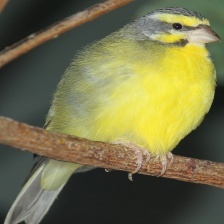
Species: CANARY
Scientific name: SERINUS CANARIA DOMESTICA